North Africa Security and Order Operations Commemorative Medal

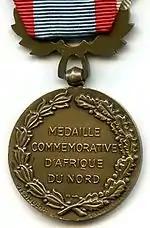
Reverse of the pre January 1958 variant

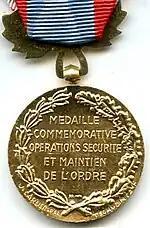
Reverse of the post January 1958 variant

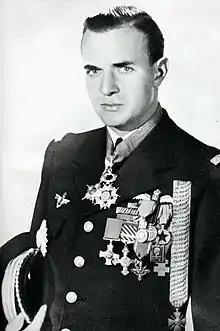
Fighter ace Pierre Clostermann, a recipient of the Commemorative Medal for Security Operations and Maintenance of Order

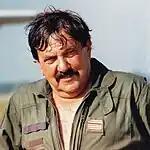
Colonel Antoine Battesti, a recipient of the Commemorative Medal for Security Operations and Maintenance of Order

The Commemorative Medal for Security Operations and the Maintenance of Order is a French commemorative medal established in the late 1950s for award to members of the French armed forces and French civil servants under military authority for service in French North Africa during the hectic years that would become the end of French colonialism in the region.